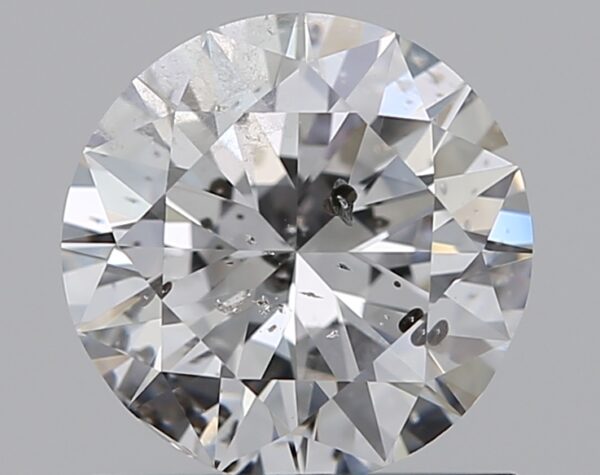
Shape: round
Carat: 1
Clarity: SI2
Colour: E
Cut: VG
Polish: EX
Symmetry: EX
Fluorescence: N
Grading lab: IGI
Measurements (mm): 6.47 x 6.39 x 3.92